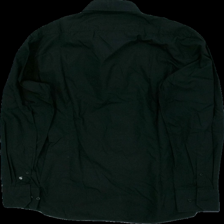
View: back
Type: Shirt
Category: Men
Brand: Not in the list
Brand text on label: Ernst alexis
Colors: Black
Material: 52% bomull 48% polyester
Cut: Regular
Size: 42
Season: All
Stains: Minor
Damage: smutsigt
Damage location: bottom center
Damage 2: smutsigt
Damage 2 location: top center
Damage 3: dammigt
Damage 3 location: middle center
Price range: <50
Recommended usage: Export
Description: svart skjorta